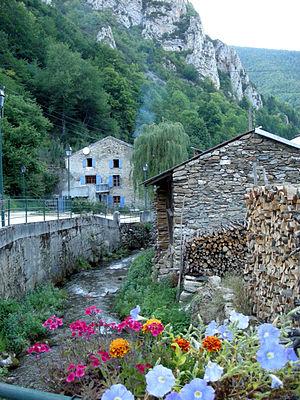
Le Rébenty à Lafajole (Aude)
La Fajolle est une commune française située dans le département de l’Aude, en région Occitanie.